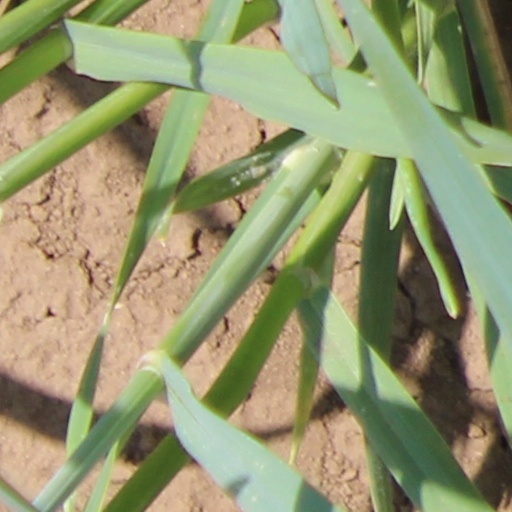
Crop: wheat